Edgar Franklin Wittmack

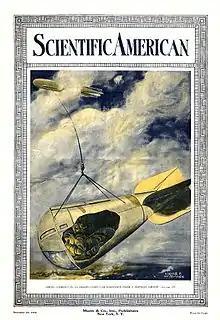
Wittmack illustrated a 1916 Scientific American cover with a Zeppelin spy basket.

Edgar Franklin Wittmack (1894–1956) was an illustrator and cover artist for many of the most popular magazines of the 1920s and 1930s. His covers, just as the artwork of his contemporary, Norman Rockwell, were usually created as oil paintings. Where Rockwell specialized in the humorous aspects of small-town life, Wittmack dealt mainly with male-oriented interests. He often painted heroic or action-type figures for the "Saturday Evening Post", "American Boy", "Outdoor Life" as well as the "quality" pulp magazines such as "Adventure" and "Short Stories".